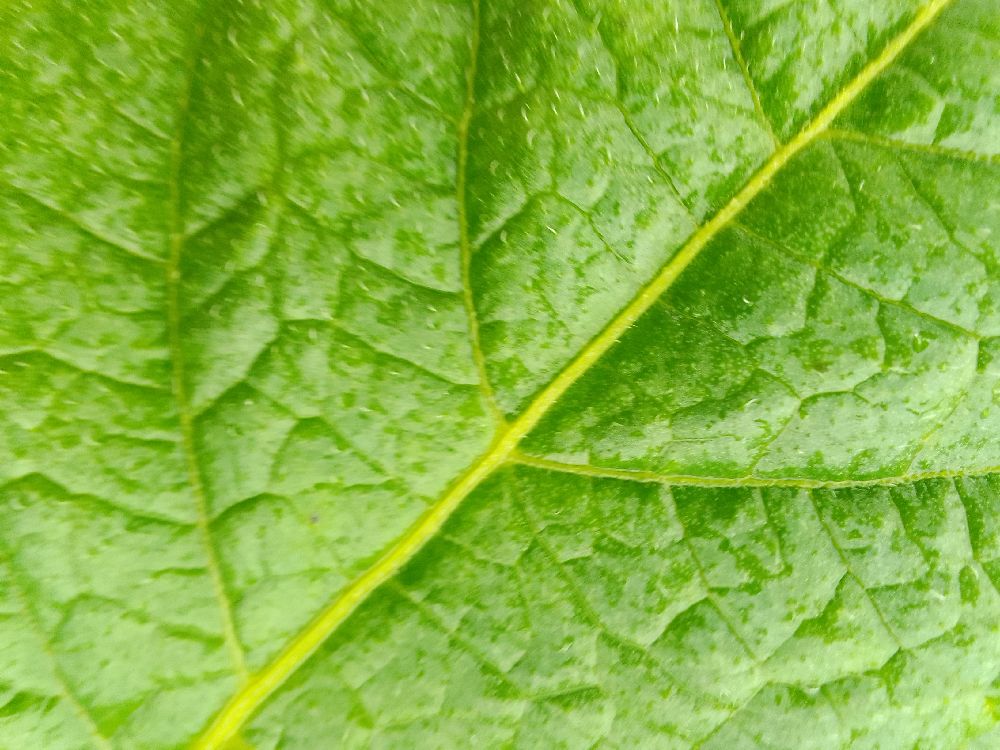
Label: Healthy